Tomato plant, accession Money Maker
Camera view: bottom (45 deg); turntable rotation: 240 degrees
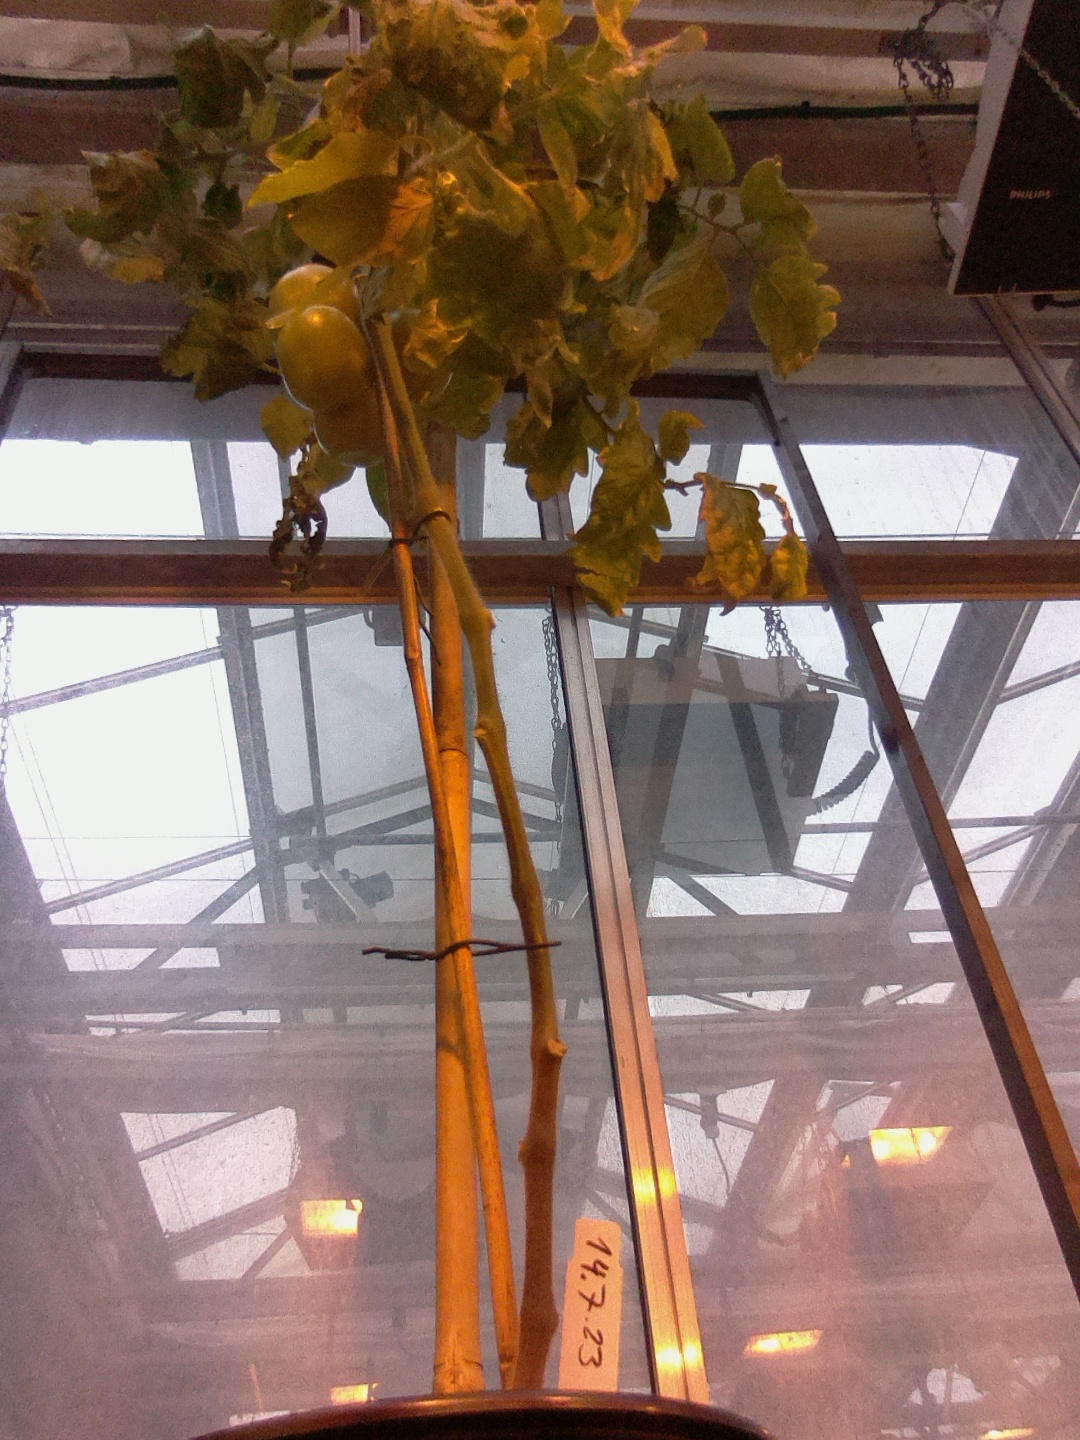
BBCH growth stage 80: fruits start showing typical ripe color (orange -> red)